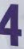
Number: 4